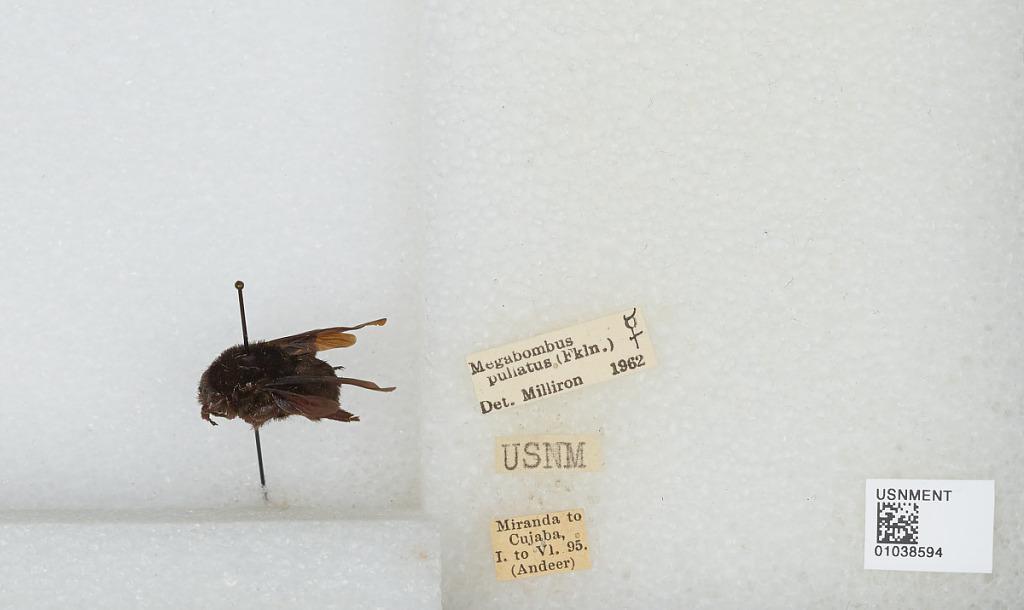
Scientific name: Bombus (Megabombus) pullatus Franklin
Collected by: Andeer
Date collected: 1995-1-
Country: Brazil
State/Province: Mato Grosso
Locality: Miranda to Cujaba
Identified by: Milliron